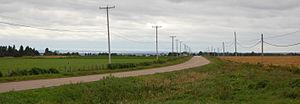
Saint-Gédéon ou Saint-Gédéon de Grandmont est une municipalité locale située dans la municipalité régionale de comté de Lac-Saint-Jean-Est, dans la région administrative du Saguenay–Lac-Saint-Jean au Québec.